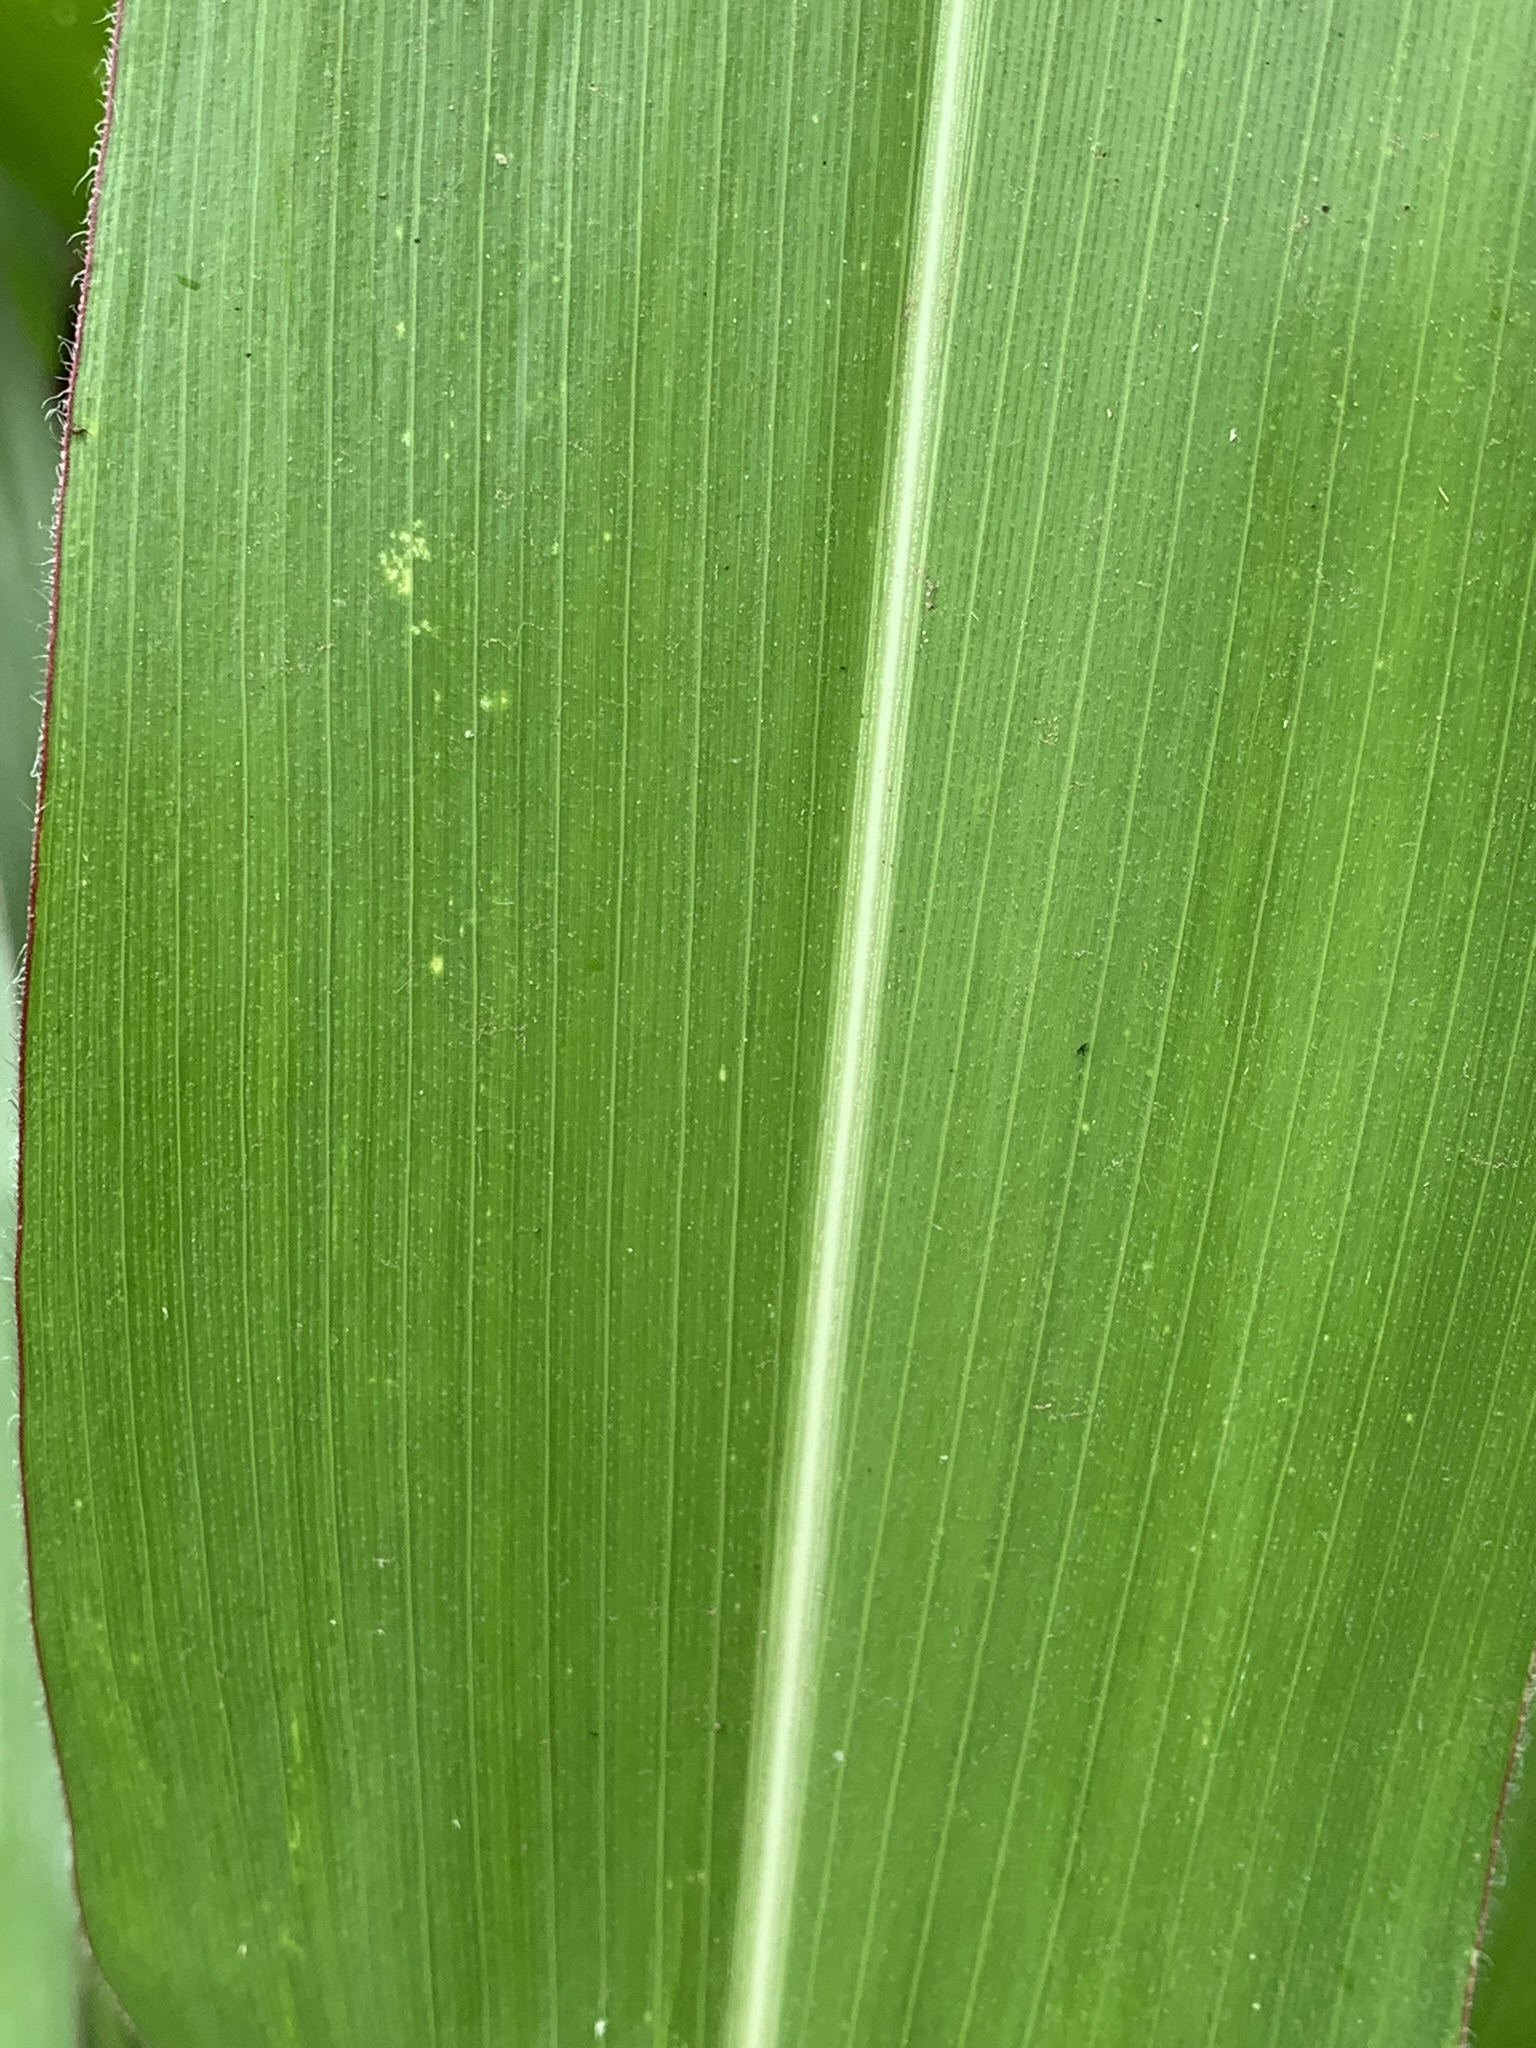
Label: Healthy